Mann Theatres

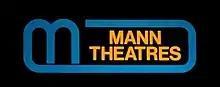

Mann Theatres was a movie theater chain that predominantly operated in the western United States, with a heavy concentration of theaters in Southern California.